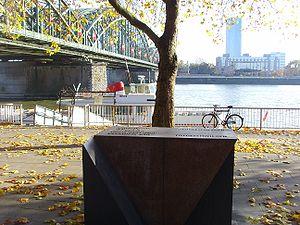
Le mémorial pour les gays et les lesbiennes victimes du National-Socialisme est un monument à Cologne, en Allemagne, dédié aux victimes gays et lesbiennes des Nazis.